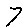
Label: 7